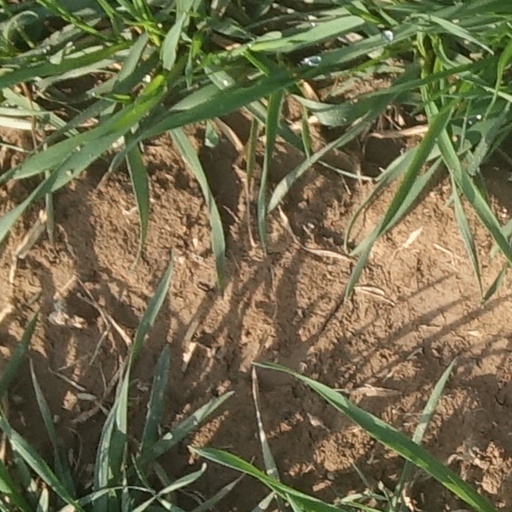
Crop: wheat